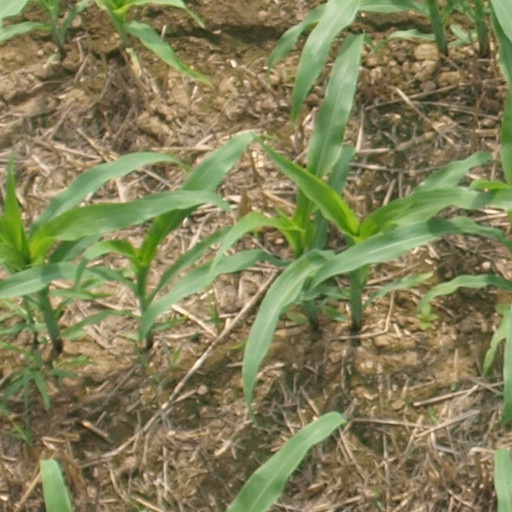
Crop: maize; corn